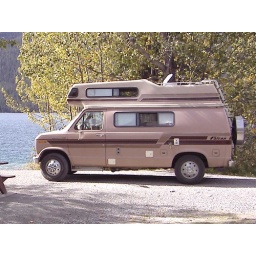
van at lake in Yukon